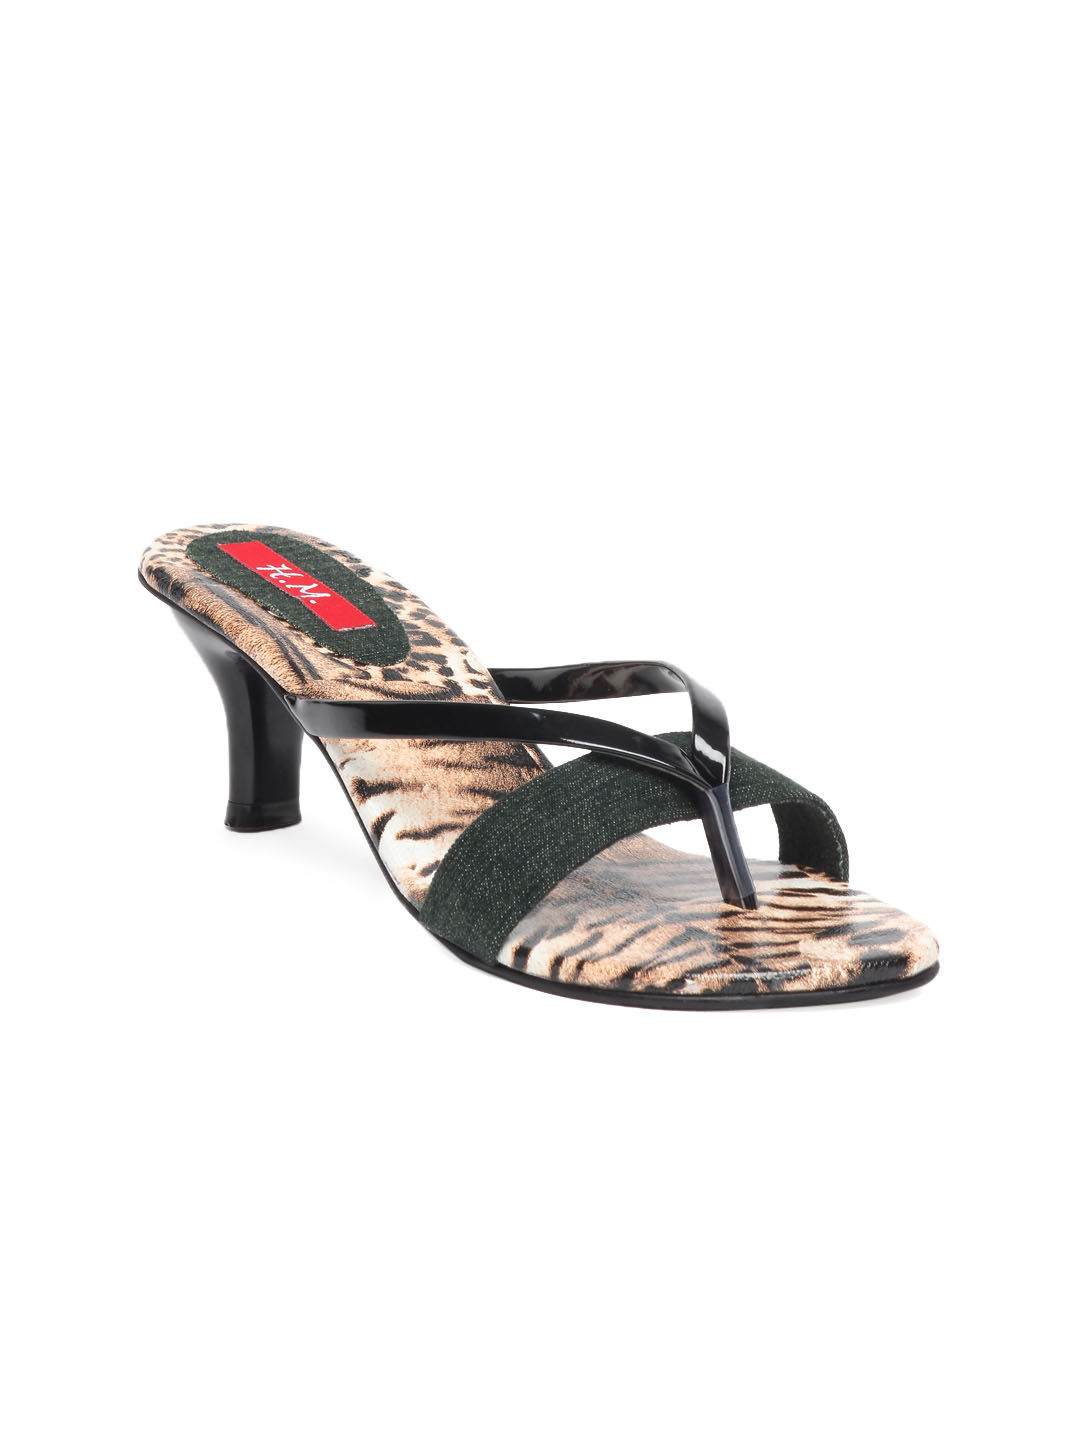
HM Women Black Heels
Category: Footwear / Shoes / Heels
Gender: Women
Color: Black
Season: Winter 2012
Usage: Casual